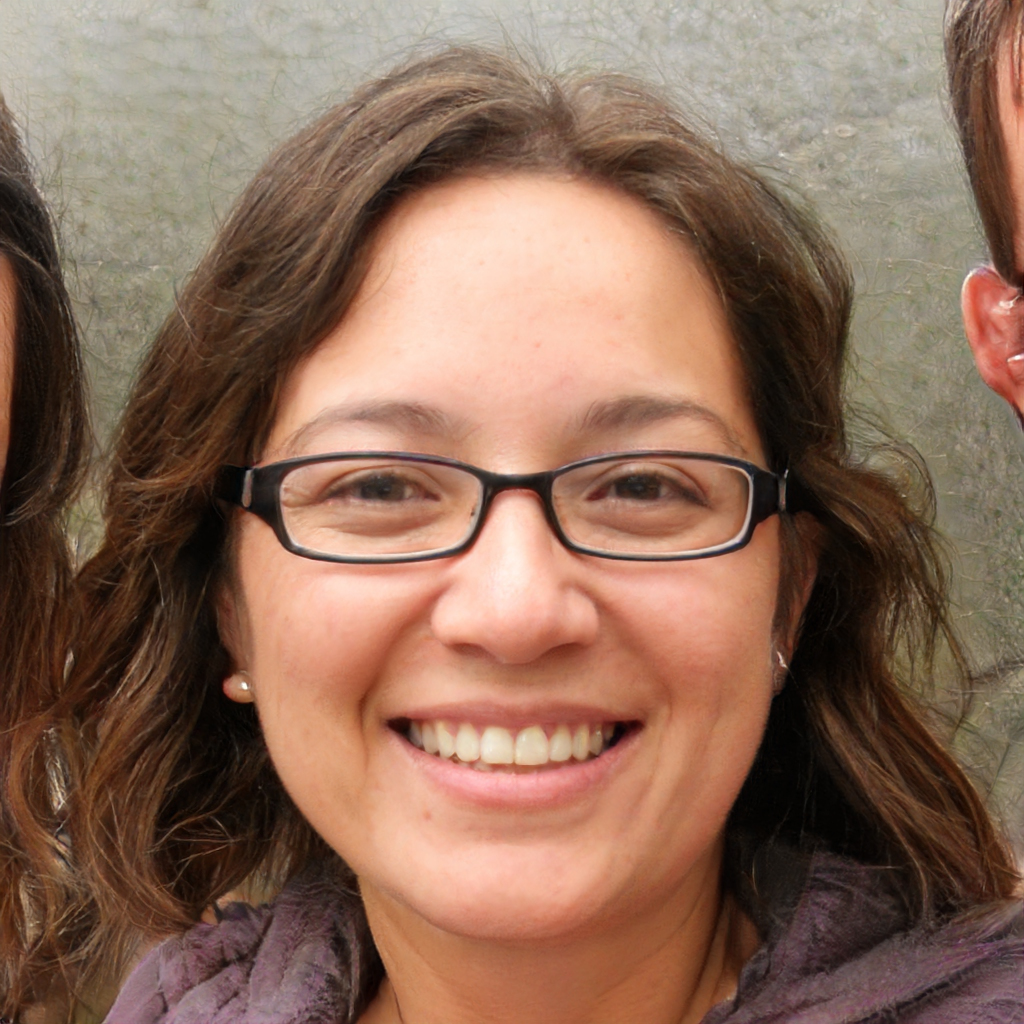
Label: Colored